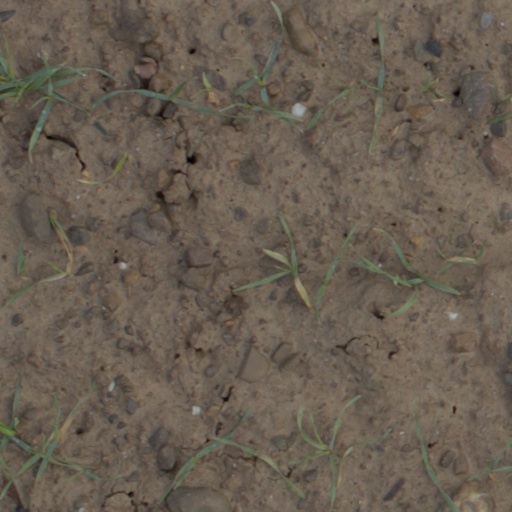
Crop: wheat